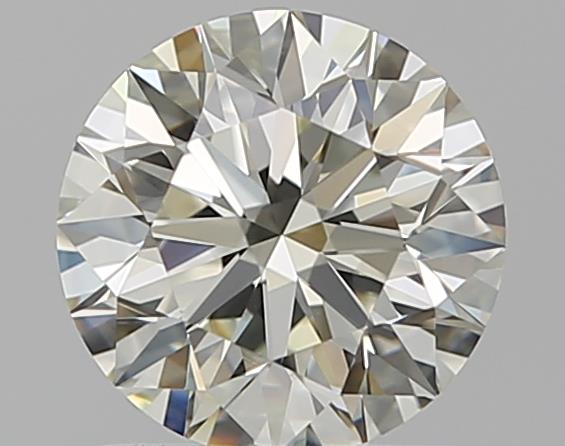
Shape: round
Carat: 1.01
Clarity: VVS1
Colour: K
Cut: EX
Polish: EX
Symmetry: EX
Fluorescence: ST
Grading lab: GIA
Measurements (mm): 6.38 x 6.42 x 4.01